2018 Supercupa României

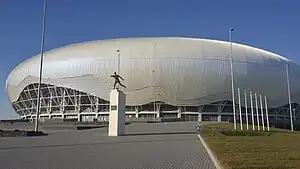
The Stadionul Ion Oblemenco in Craiova, Dolj County, hosted the match.

The Stadionul Ion Oblemenco was announced as the venue of the Super Cup at the Romanian Football Federation Executive Committee meeting on 7 May 2018. This was the first Supercupa României hosted in Craiova.